Bassendean, Western Australia

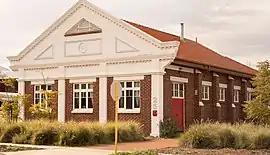
The heritage listed Bassendean Masonic Lodge

Bassendean (once referred to as West Guildford) is a north-eastern suburb of Perth, Western Australia. Its local government area is the Town of Bassendean.